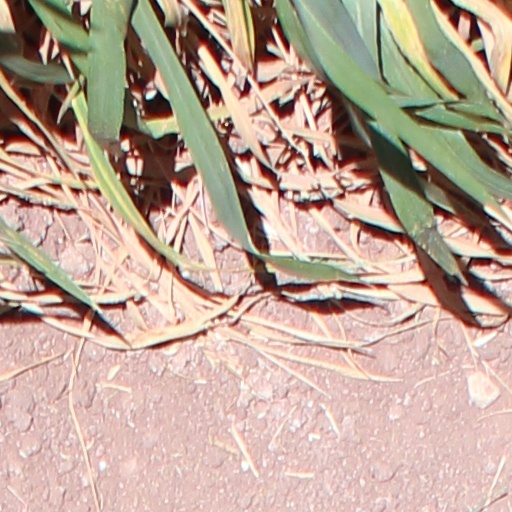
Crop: wheat